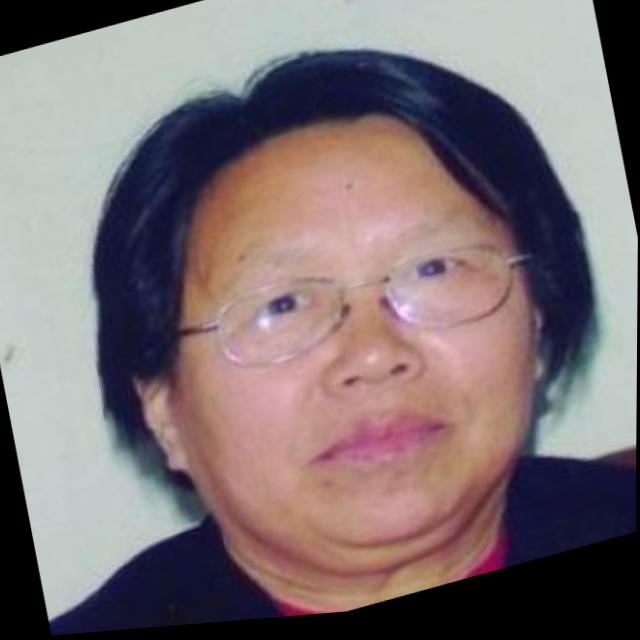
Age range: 45-64